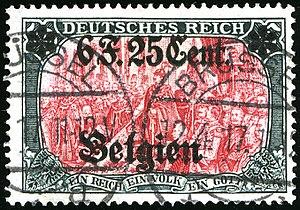
Timbre du Reich surchargé 6F.25 pour l'occupation en Belgique. COB OC25. Oblitéré en 1917 (émission du 9-2-1917).
Une surcharge est une inscription ajoutée sur un timbre-poste après son impression. Le plus souvent à l’encre noire, certaines ont pu être à l’encre rouge. Les administrations postales ont eu recours aux surcharges pour beaucoup de raisons.